Ercolano

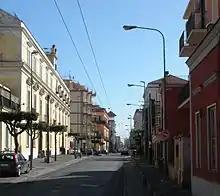
A view of the Golden Mile street in the centre

Enthusiastic about the large amounts and the beauty of the archaeological finds, the king had the summer Palace of Portici constructed, on the border with Resina. Findings of Herculaneum were housed in a dedicated part of the palace, which was open for the king's guests.